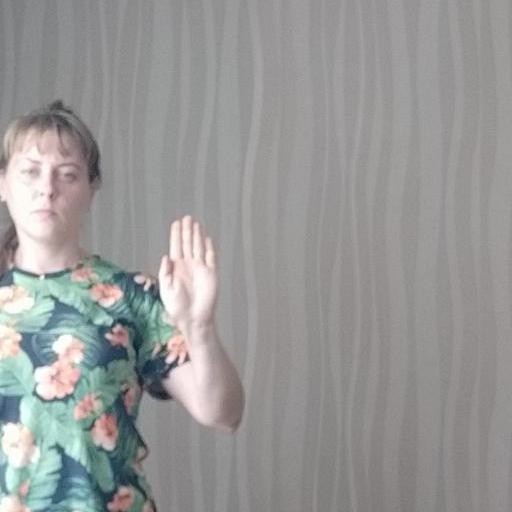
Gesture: stop